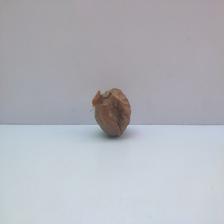
Size: Spoiled